Serapis flag

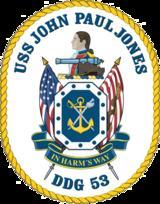
Coat of arms of the .

Apparently based upon this description, a recognizable ensign was quickly made to fly aboard the "Serapis," and Dutch records edited to include a sketch of the ensign to make it official. The Dutch could, therefore, recognize the flag and avoid the legal controversy of Jones' captured ship. The Dutch records survive and provide the original sketch of the ensign. The sketch is labeled "Serapis" and dated 5 October 1779, just one day after the Francis Hopkinson style flag, labeled "Alliance" (a ship in Jones' fleet), was entered.